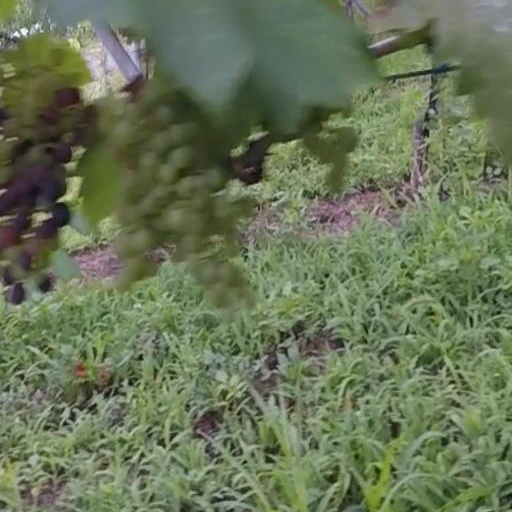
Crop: grape